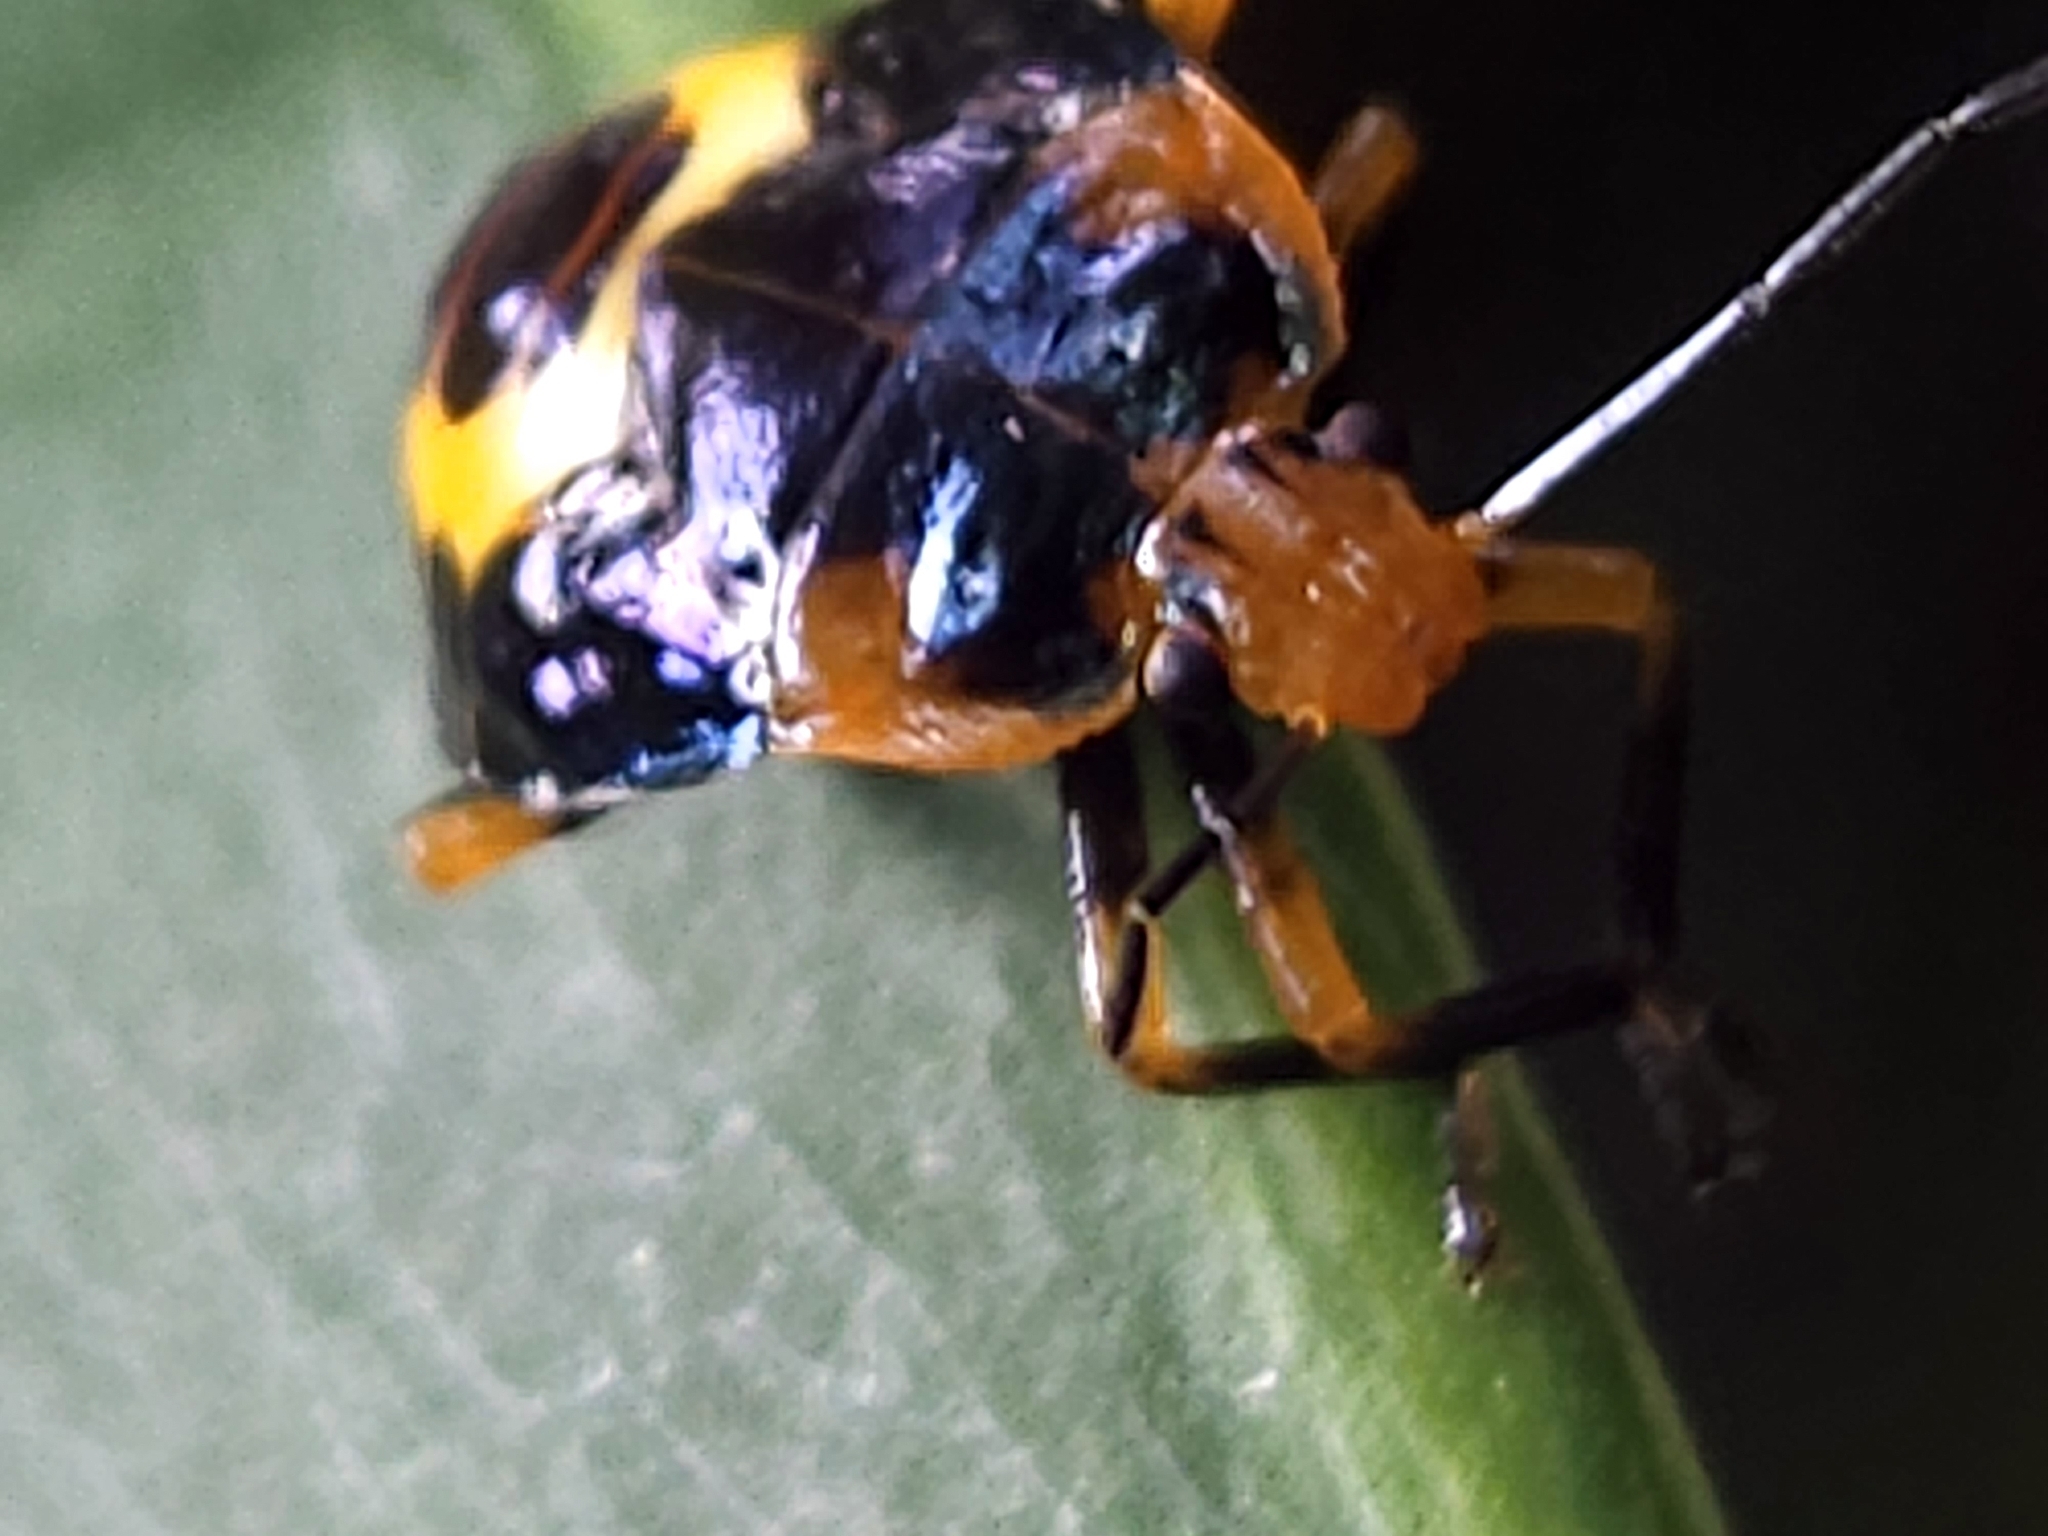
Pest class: stink_bug